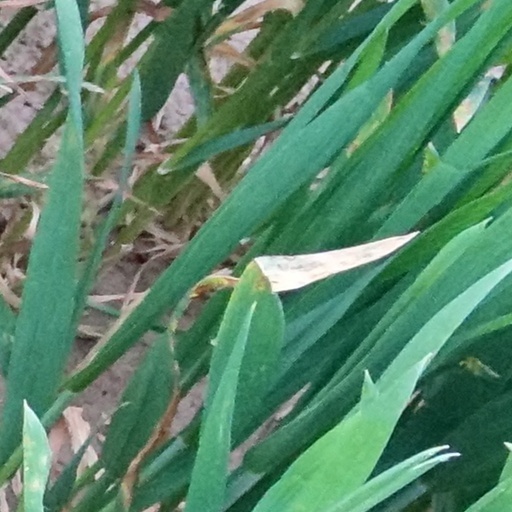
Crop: wheat